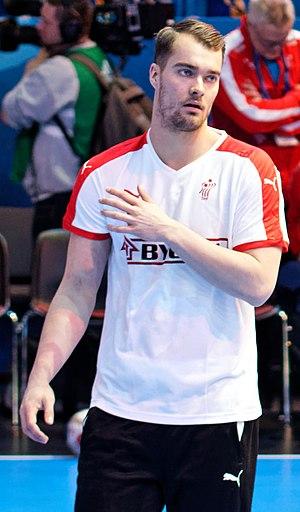
Match de la phase préliminaire du championnat du monde masculin de handball 2017 entre l'Egypte et le Danemark (Groupe D). A Bercy, le 14 janvier 2017.
Casper Ulrich Mortensen, né le 14 décembre 1989 à Copenhague, est un handballeur international danois qui évolue depuis 2018 dans le club espagnol du FC Barcelone.